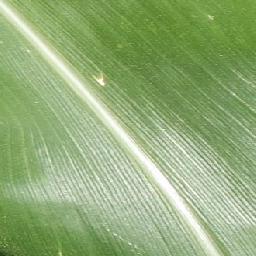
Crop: corn
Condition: (maize)_healthy